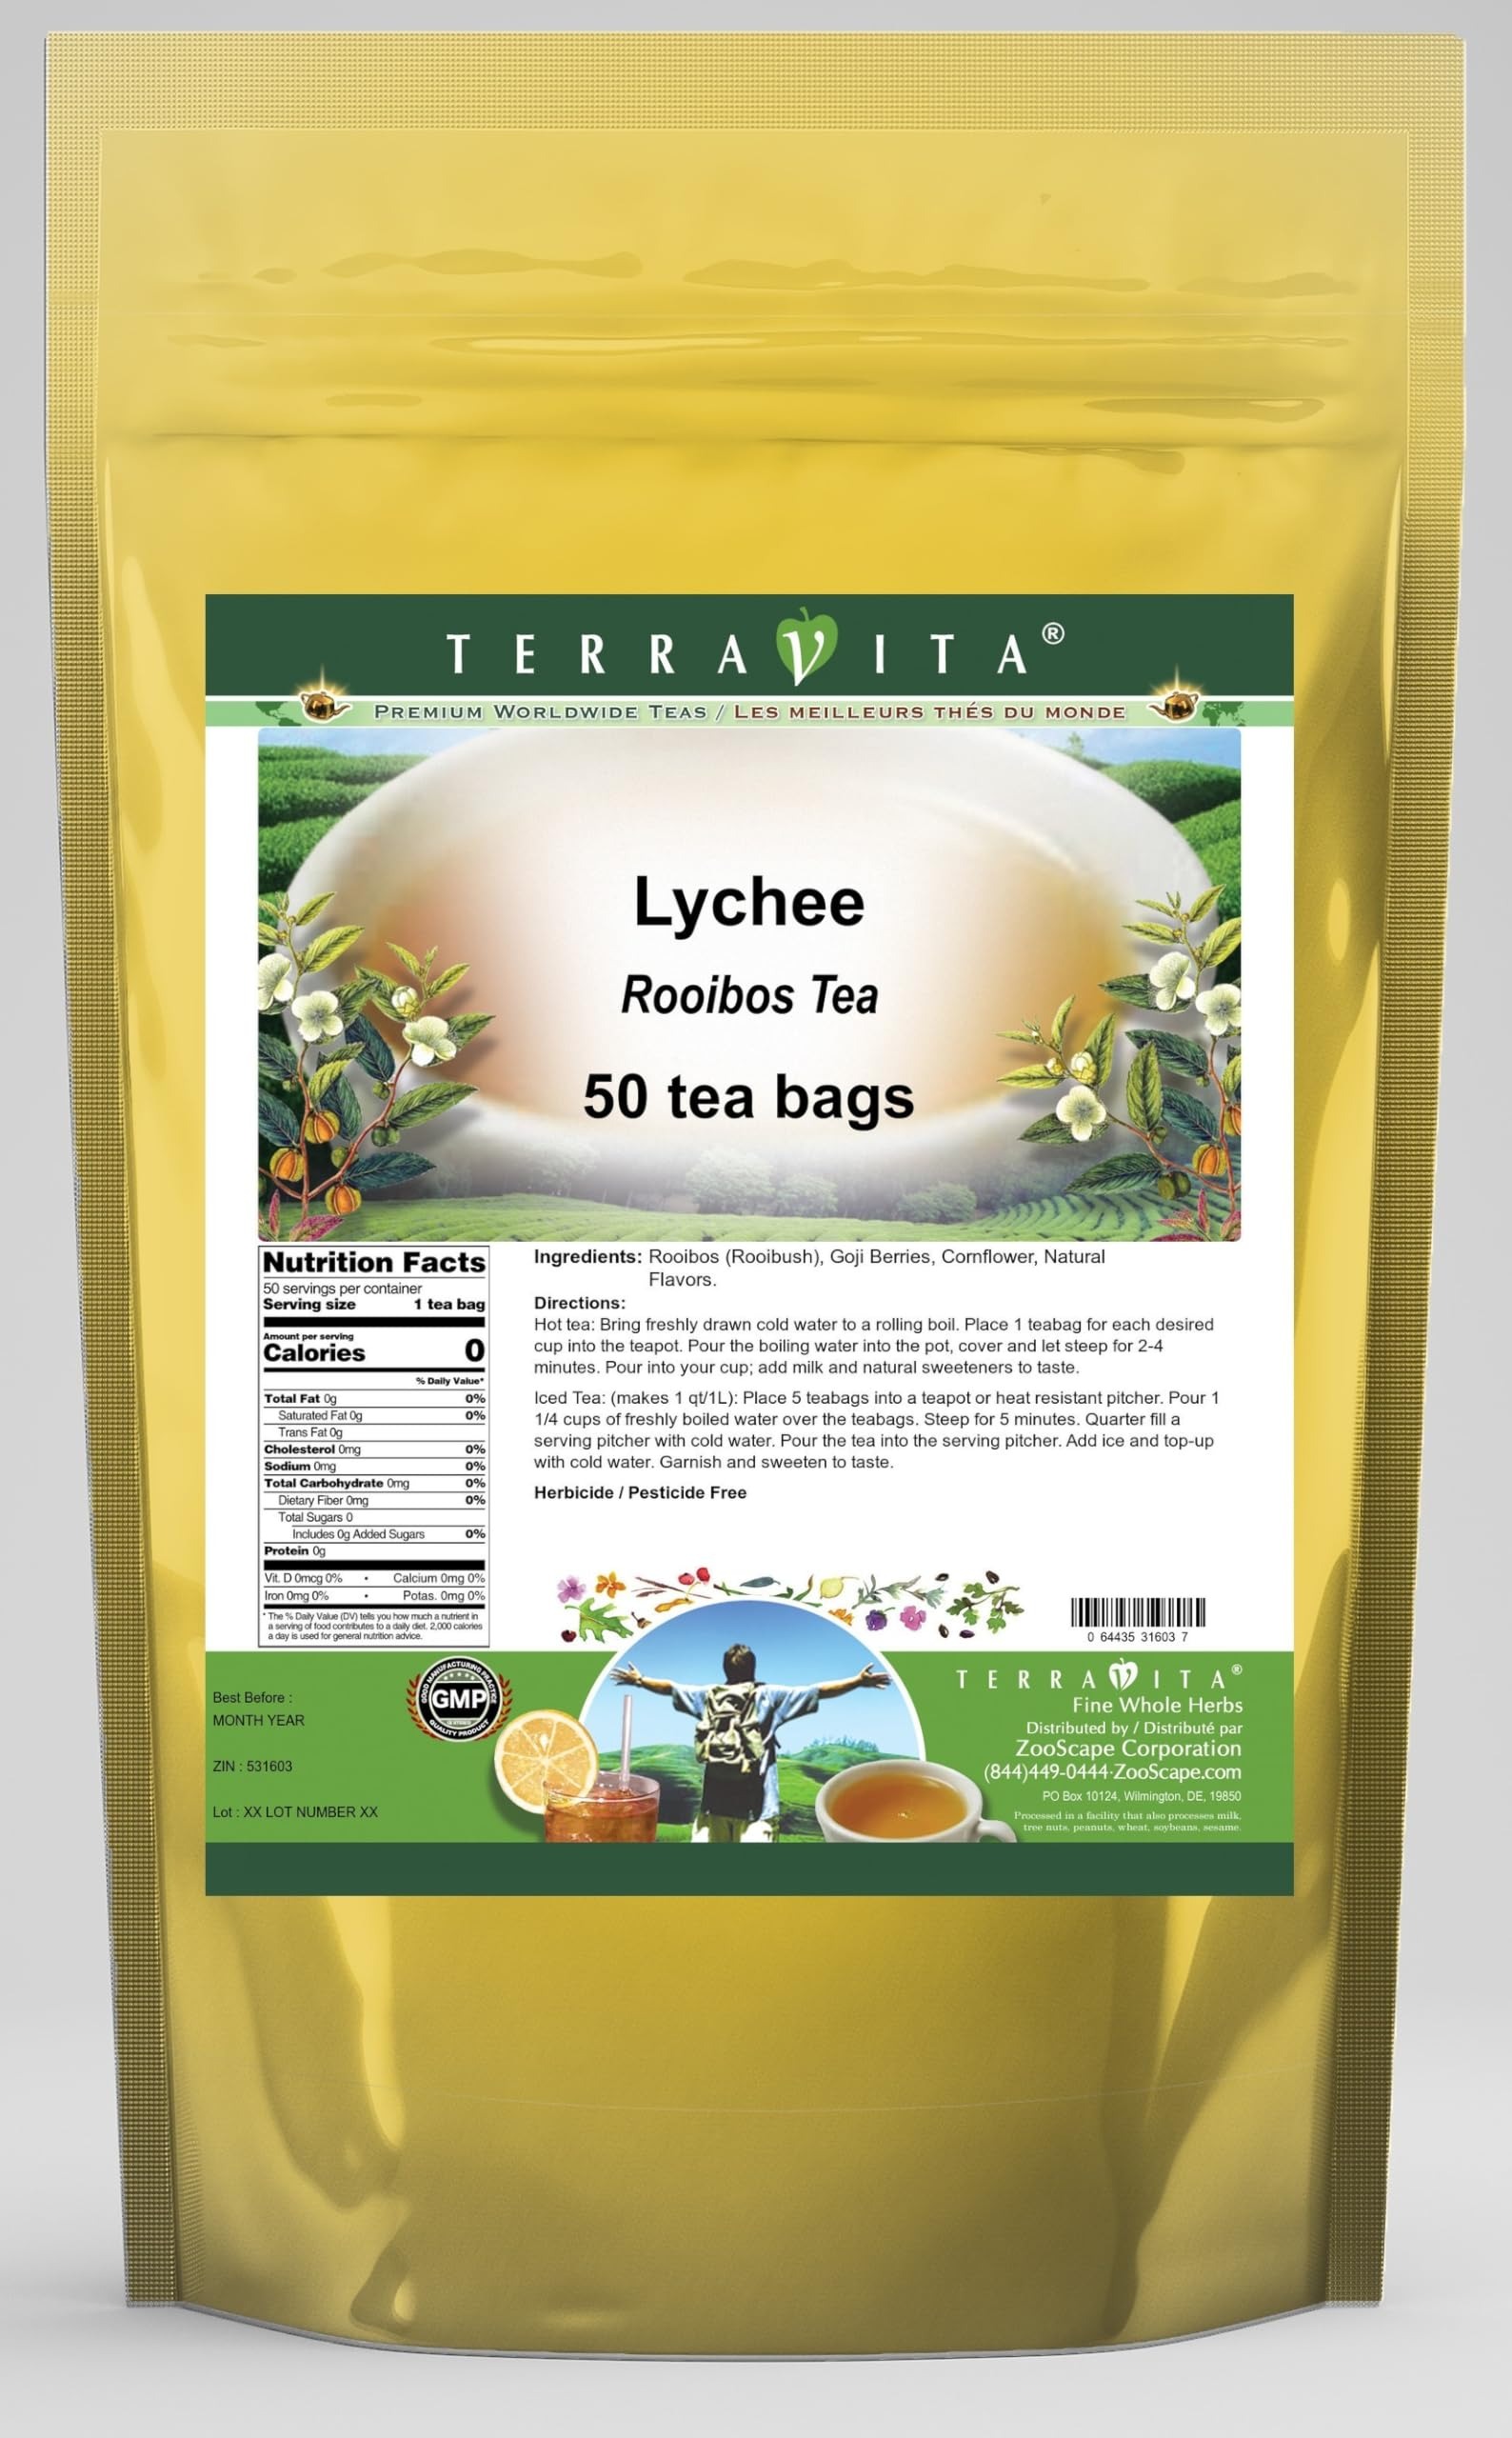
Item Name: Lychee Rooibos Tea (50 tea bags, ZIN: 531603) - 2 Pack
Bullet Point 1: Our Lychee Rooibos Tea is a delightful flavored Rooibos tea with Goji Berries and Cornflower that you will really enjoy! The unique Lychee aroma and taste is a delight! - Ingredients: Rooibos tea, Goji Berries, Cornflower and Natural Lychee Flavor.
Bullet Point 2: No fillers.
Bullet Point 3: Manufacturer: TerraVita
Bullet Point 4: Size: 50 tea bags
Bullet Point 5: Rooibos Tea Bags - Packed in a convenient upright pouch!
Product Description: Our Lychee Rooibos Tea is a delightful flavored Rooibos tea with Goji Berries and Cornflower that you will really enjoy! The unique Lychee aroma and taste is a delight! - Ingredients: Rooibos tea, Goji Berries, Cornflower and Natural Lychee Flavor. - Hot tea brewing method: Bring freshly drawn cold water to a rolling boil. Place 1 teabag for each desired cup into the teapot. Pour the boiling water into the pot, cover and let steep for 2-4 minutes. Pour into your cup; add milk and natural sweeteners to taste. - Iced tea brewing method: (to make 1 liter/quart): Place 5 teabags into a teapot or heat resistant pitcher. Pour 1 1/4 cups of freshly boiled water over the teabags. Steep for 5 minutes. Quarter fill a serving pitcher with cold water. Pour the tea into the serving pitcher. Add ice and top-up with cold water. Garnish and sweeten to taste. - TerraVita is an exclusive line of premium-quality, natural source products that use only the finest, purest and most potent ingredients found around the world. TerraVita is hallmarked by the highest possible standards of purity, potency, stability and freshness. All of our products are prepared with the highest elements of quality control, from raw materials through the entire manufacturing process, up to and including the moment that the bottles or bags are sealed for freshness and shipped out to you. Our highest possible standards are certified by independent laboratories and backed by our personal guarantee. - TerraVita exists to meet and ensure your family's health and wellness without the harmful effects of chemicals and health products. We strive to make all of our products affordable and reliable and are constantly searching the market to maintain our affordability and to look for new ways to serve you and the ones you lov
Value: 100.0
Unit: Count

Price: 59.2